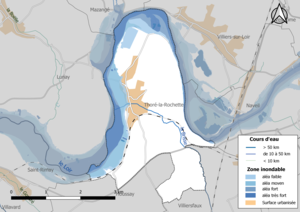
Carte des zones inondables de la commune de fr:Thoré-la-Rochette (France).
Thoré-la-Rochette est une commune française située dans le département de Loir-et-Cher, en région Centre-Val de Loire.